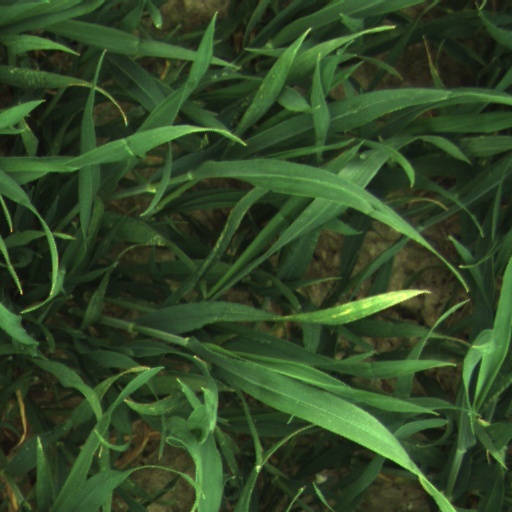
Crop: wheat